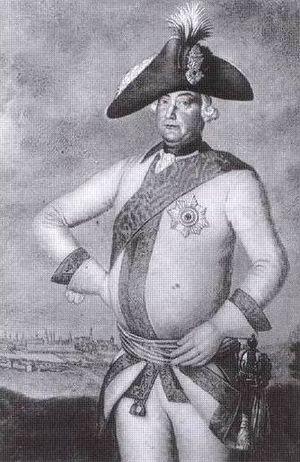
Charles-Georges-Lebrecht est prince d'Anhalt-Köthen de 1755 à sa mort.